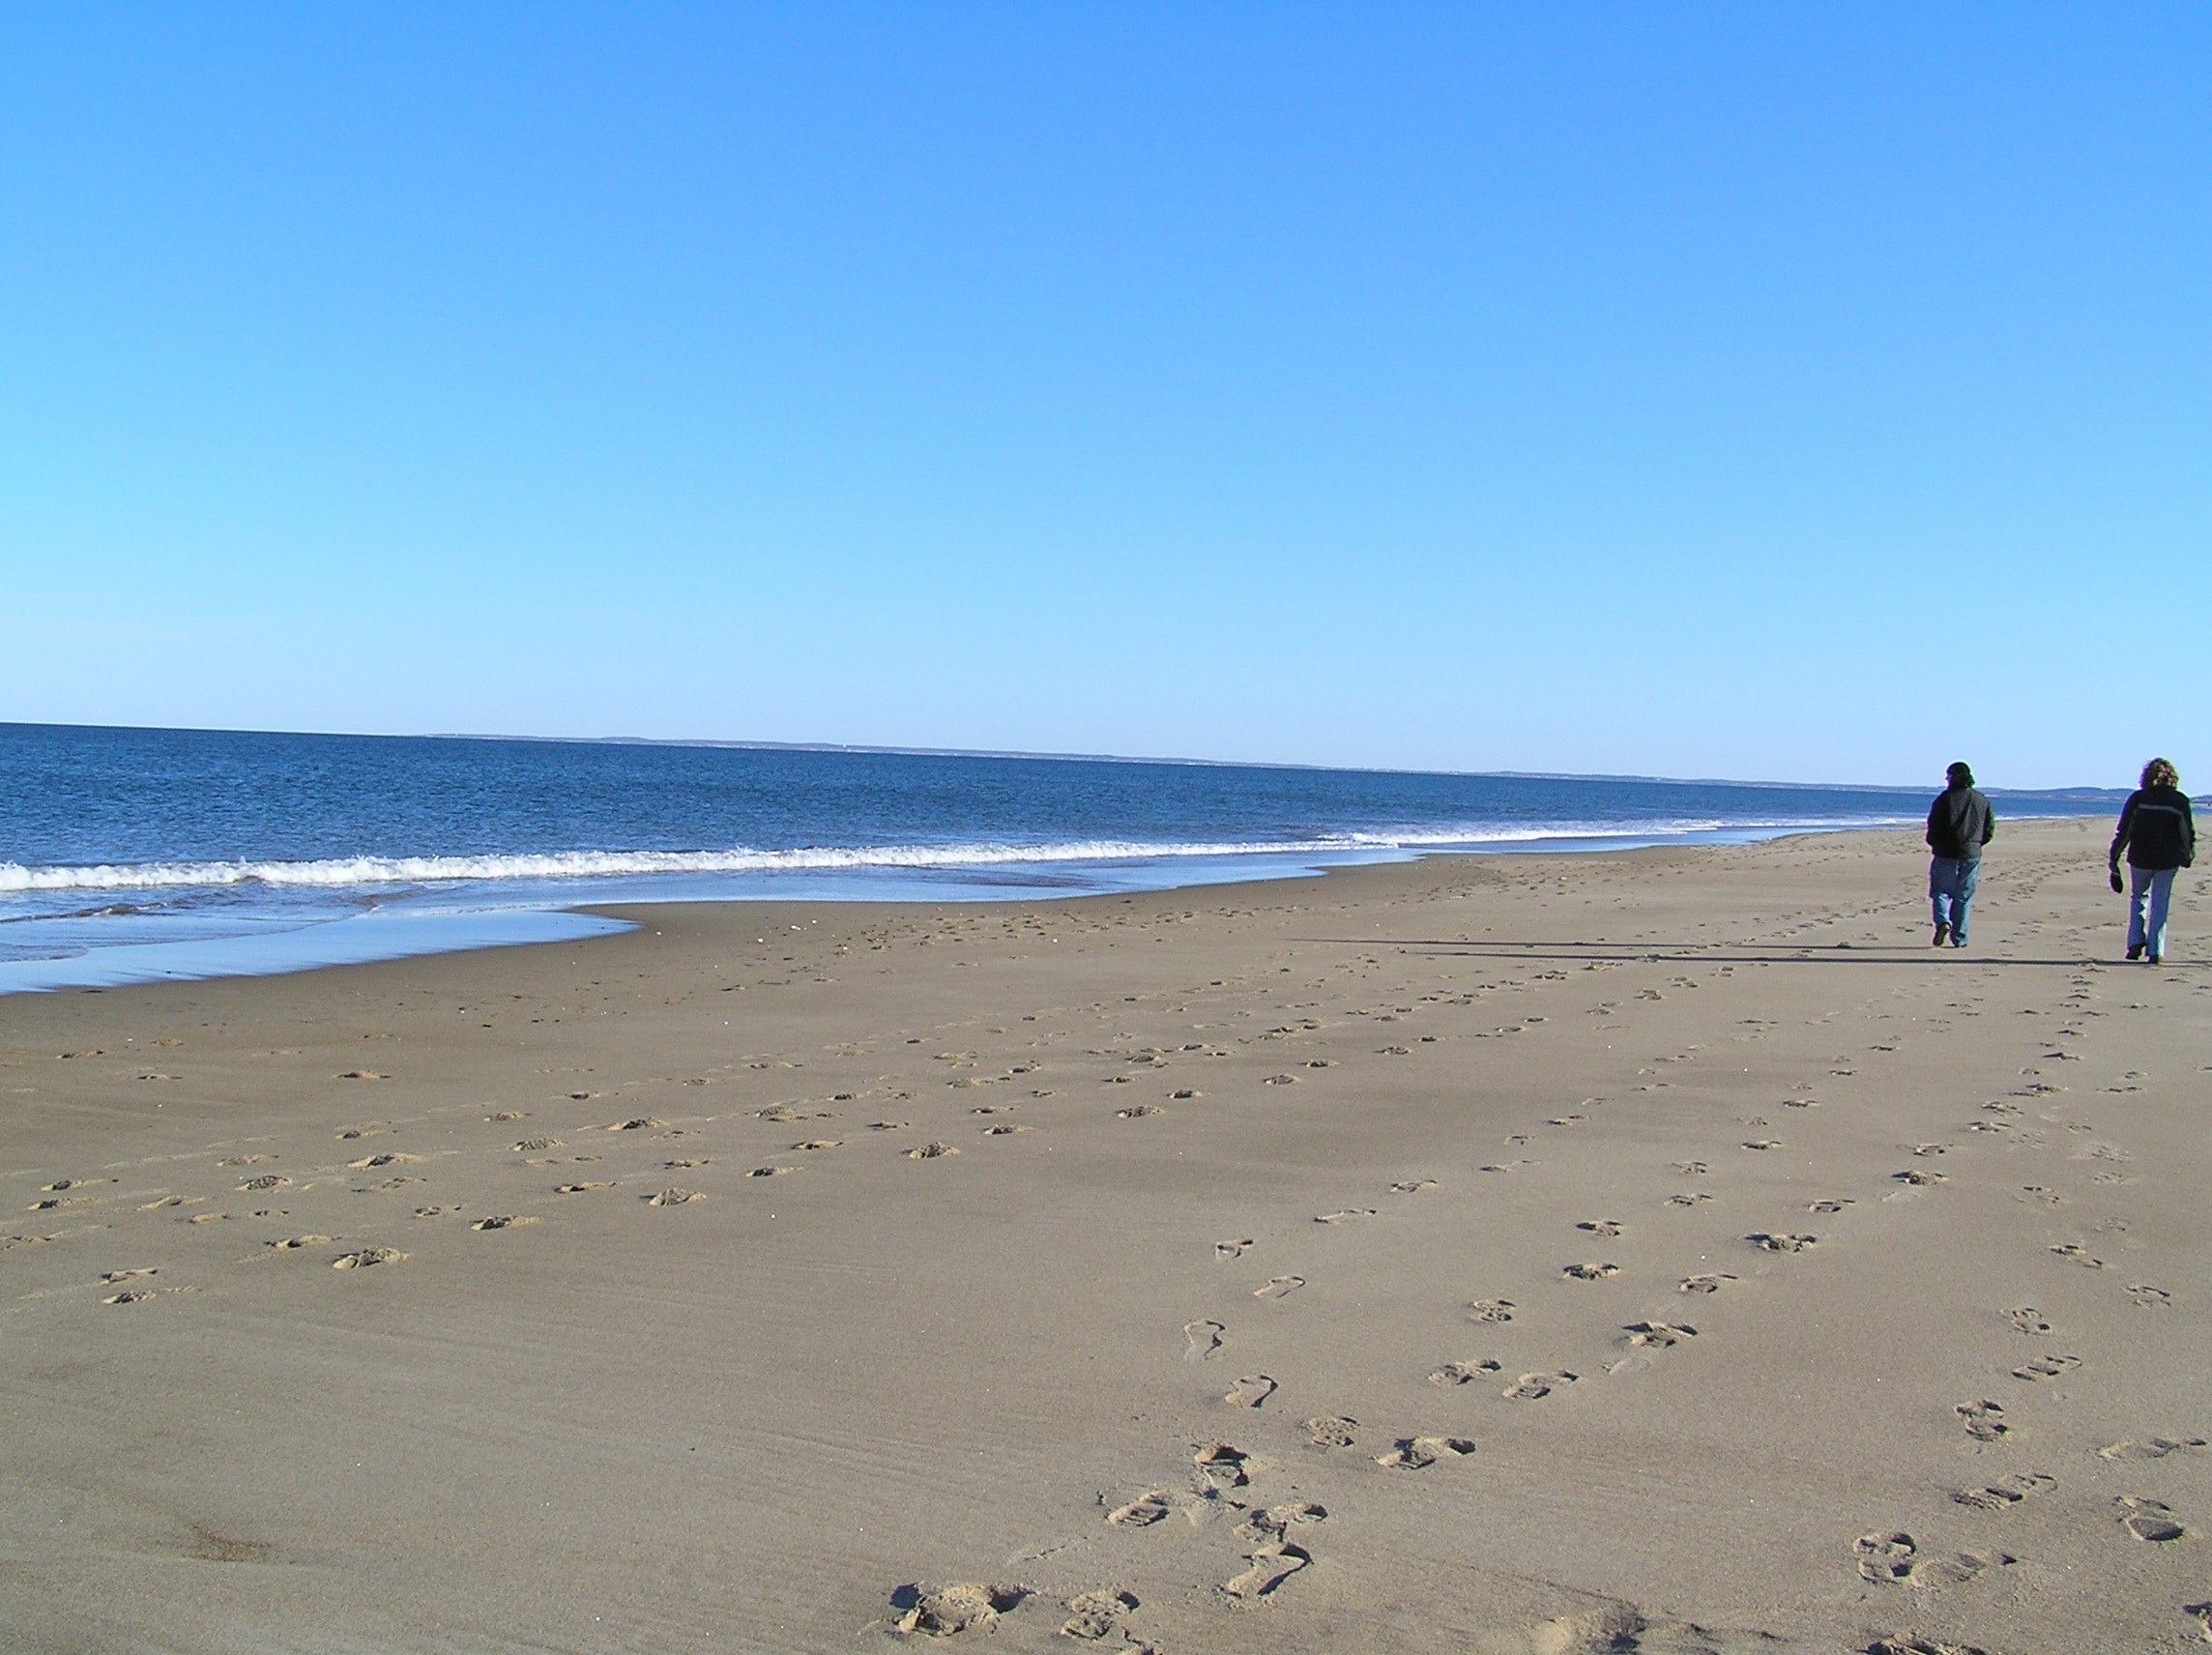
beach, landscape, sea, coast, water, nature, outdoor, sand, ocean, horizon, walking, person, winter, people, sky, sun, shore, wave, vacation, travel, walk, love, young, holiday, bay, couple, romance, romantic, together, body of water, blue sky, happy, happiness, cape, wind wave